Shaheen Merali

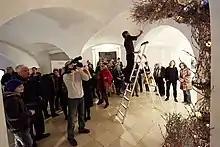
"Fragile Hands" opening 2014

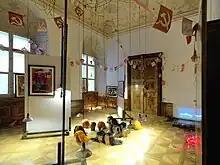
"Fragile Hands"

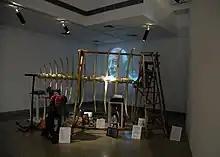
"The Indian Parallax" 2012

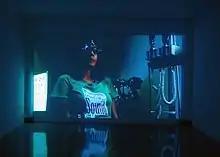
"The Indian Parallax" 2012

"The Indian Parallax," Birla Academy of Art & Culture, Kolkata. Editor and essay: "The Indian Parallax or the Doubling of Happiness: works in two-dimension and sculpture towards the third image – the abstract reality."